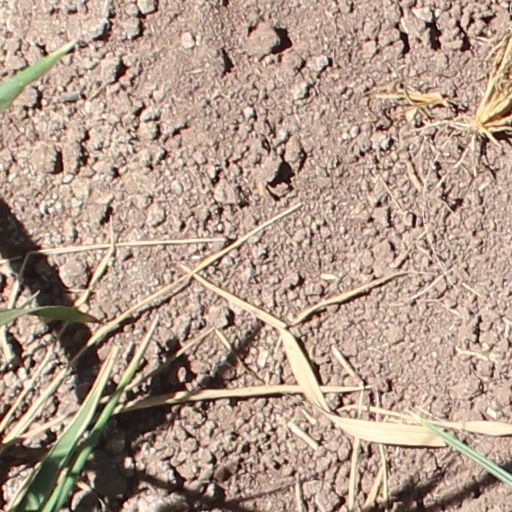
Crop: wheat